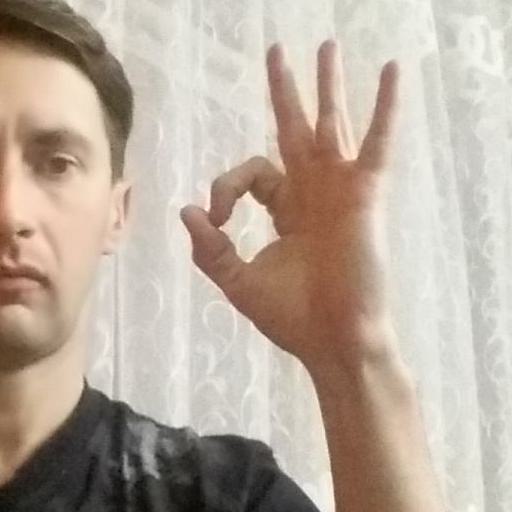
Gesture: ok